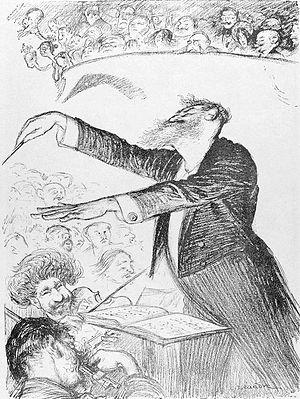
Édouard Colonne (1838-1910). «
Judas Colonne dit Édouard Colonne, né le 23 juillet 1838 à Bordeaux et mort le 28 mars 1910 à Paris, dans le 16ᵉ arrondissement, est un chef d'orchestre français.
L’Orchestre Colonne est un orchestre symphonique français.